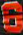
Number: 6